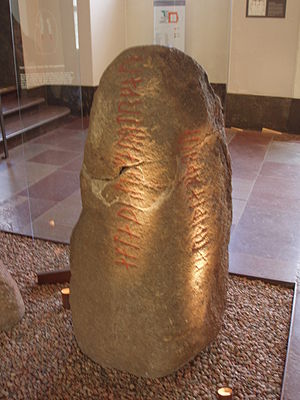
Vordingborg-stenen
{{{billedtekst}}}
Vordingborg-stenen er en runesten, fundet i Vordingborg i beg. 1600-tallet. Stenen blev opdaget, da kansler Christian Friis til Kragerup på en rejse gennem Vordingborg fik øje på den i toldbodens grundmur. Stenen kom til København som følge af det kgl. reskript af 1652 og er en af de tre, som overlevede Københavns brand i 1728. Den blev først opstillet i Rundetårn og i 1867 overflyttet til Nationalmuseet, hvor den nu har plads i Runehallen.